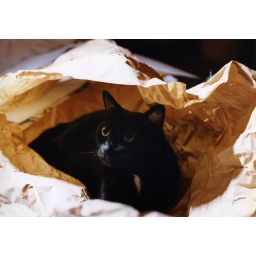
Pooper in a paper bag